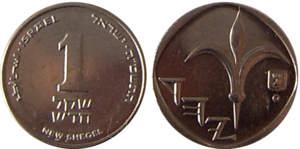
Ny Shekel
1 Ny Shekel
Ny Shekel er den israelske møntfod og har valutakoden ILS. Valutaen forkortes ofte NIS og har ₪ som valutategn. Denne møntfod erstattede den originale Shekel efter hyperinflation i begyndelsen af 1980'erne. Møntfødderne skiftede den 4. september 1985 og var i forholdet 1 Ny Shekel = 1.000 gamle Shekel.